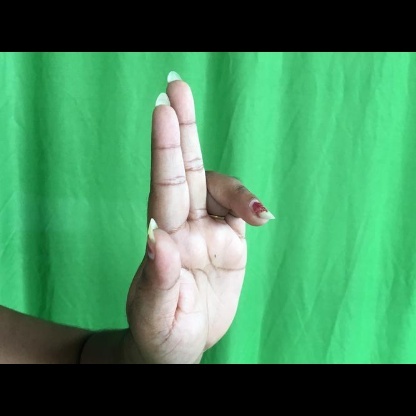
Mudra: Ardhapathaka